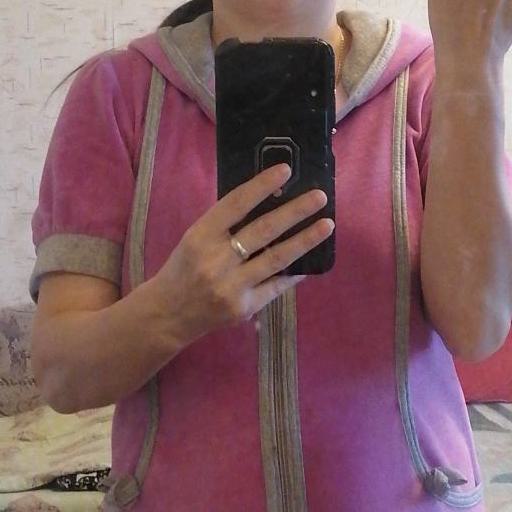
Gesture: no_gesture